Billy Summers

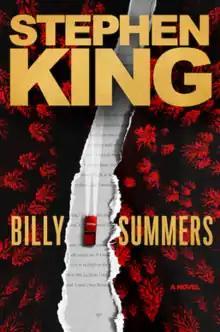
First edition cover

Billy Summers is a crime novel written by American author Stephen King, published by Scribner on August 3, 2021.